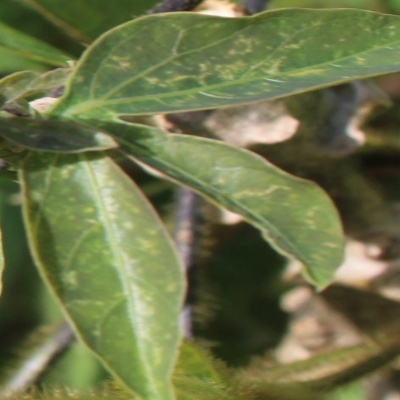
Crop: Cassava
Condition: green mite